Block (basketball)

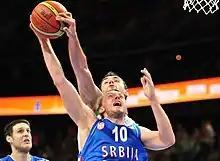
Mirza Begić blocks Duško Savanović at the EuroBasket 2011.

A chase-down block occurs when a player pursues an opposing player who had run ahead of the defense (as in a fast break), and then blocks their shot attempt. Often, the block involves hitting the ball into the backboard as the opponent tries to complete a lay-up. One of the most recognized chase-down blocks is Detroit Pistons' Tayshaun Prince's game-saving block on Reggie Miller in Game 2 of the 2004 NBA Eastern Conference Finals against the Indiana Pacers. Pistons announcer Fred McLeod, who first witnessed this style of blocks from Prince, created the "chase-down" term later with the Cleveland Cavaliers. During the 2008–09 NBA season, the Cavaliers began tracking chase-down blocks, crediting LeBron James with 23 that season and 20 the following season. Another landmark chase-down block occurred in the 2016 NBA Finals when LeBron James, in the closing minutes of the 4th quarter delivered what became known as "The Block" on a lay-up attempt by Andre Iguodala with the score tied at 89 and 01:50 remaining in the game.